2010 Canada anti-prorogation protests

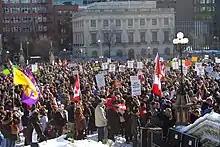
Demonstrators on Parliament Hill in Ottawa.

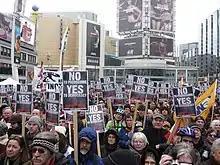
Protesters holding picket signs in Toronto.

On 23 January 2010 there were numerous protests opposing the prorogation of the 40th Canadian Parliament. The prorogation had occurred a month earlier on 30 December 2009 on the constitutional advice of Prime Minister of Canada Stephen Harper and was officially carried out by Governor General Michaëlle Jean. Protests were held in over 60 cities and towns in Canada, and internationally in New York City, San Francisco, Dallas, London, Oman, Brussels, Amsterdam, The Hague and Costa Rica. The protests and rallies attracted approximately 21,000 participants, including many who had joined a group on Facebook, known as the "Canadians Against Proroguing Parliament" (CAPP). At the 23 January rallies in Ottawa and Toronto, Liberal Party leader Michael Ignatieff, New Democratic Party (NDP) leader Jack Layton, Green Party leader Elizabeth May, and Member of Parliament Bob Rae spoke against the prorogation, while at the rally in Montreal, Bloc Québécois leader Gilles Duceppe spoke alongside future NDP leader, Thomas Mulcair, and Liberal MP Marc Garneau. Future Liberal Leader and Prime Minister Justin Trudeau was also in attendance at the Montreal Rally.